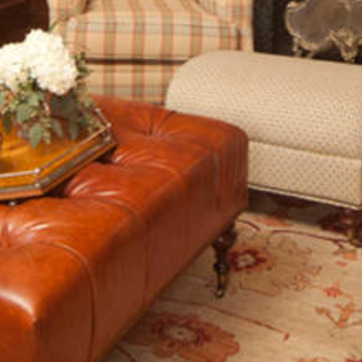
Material: leather